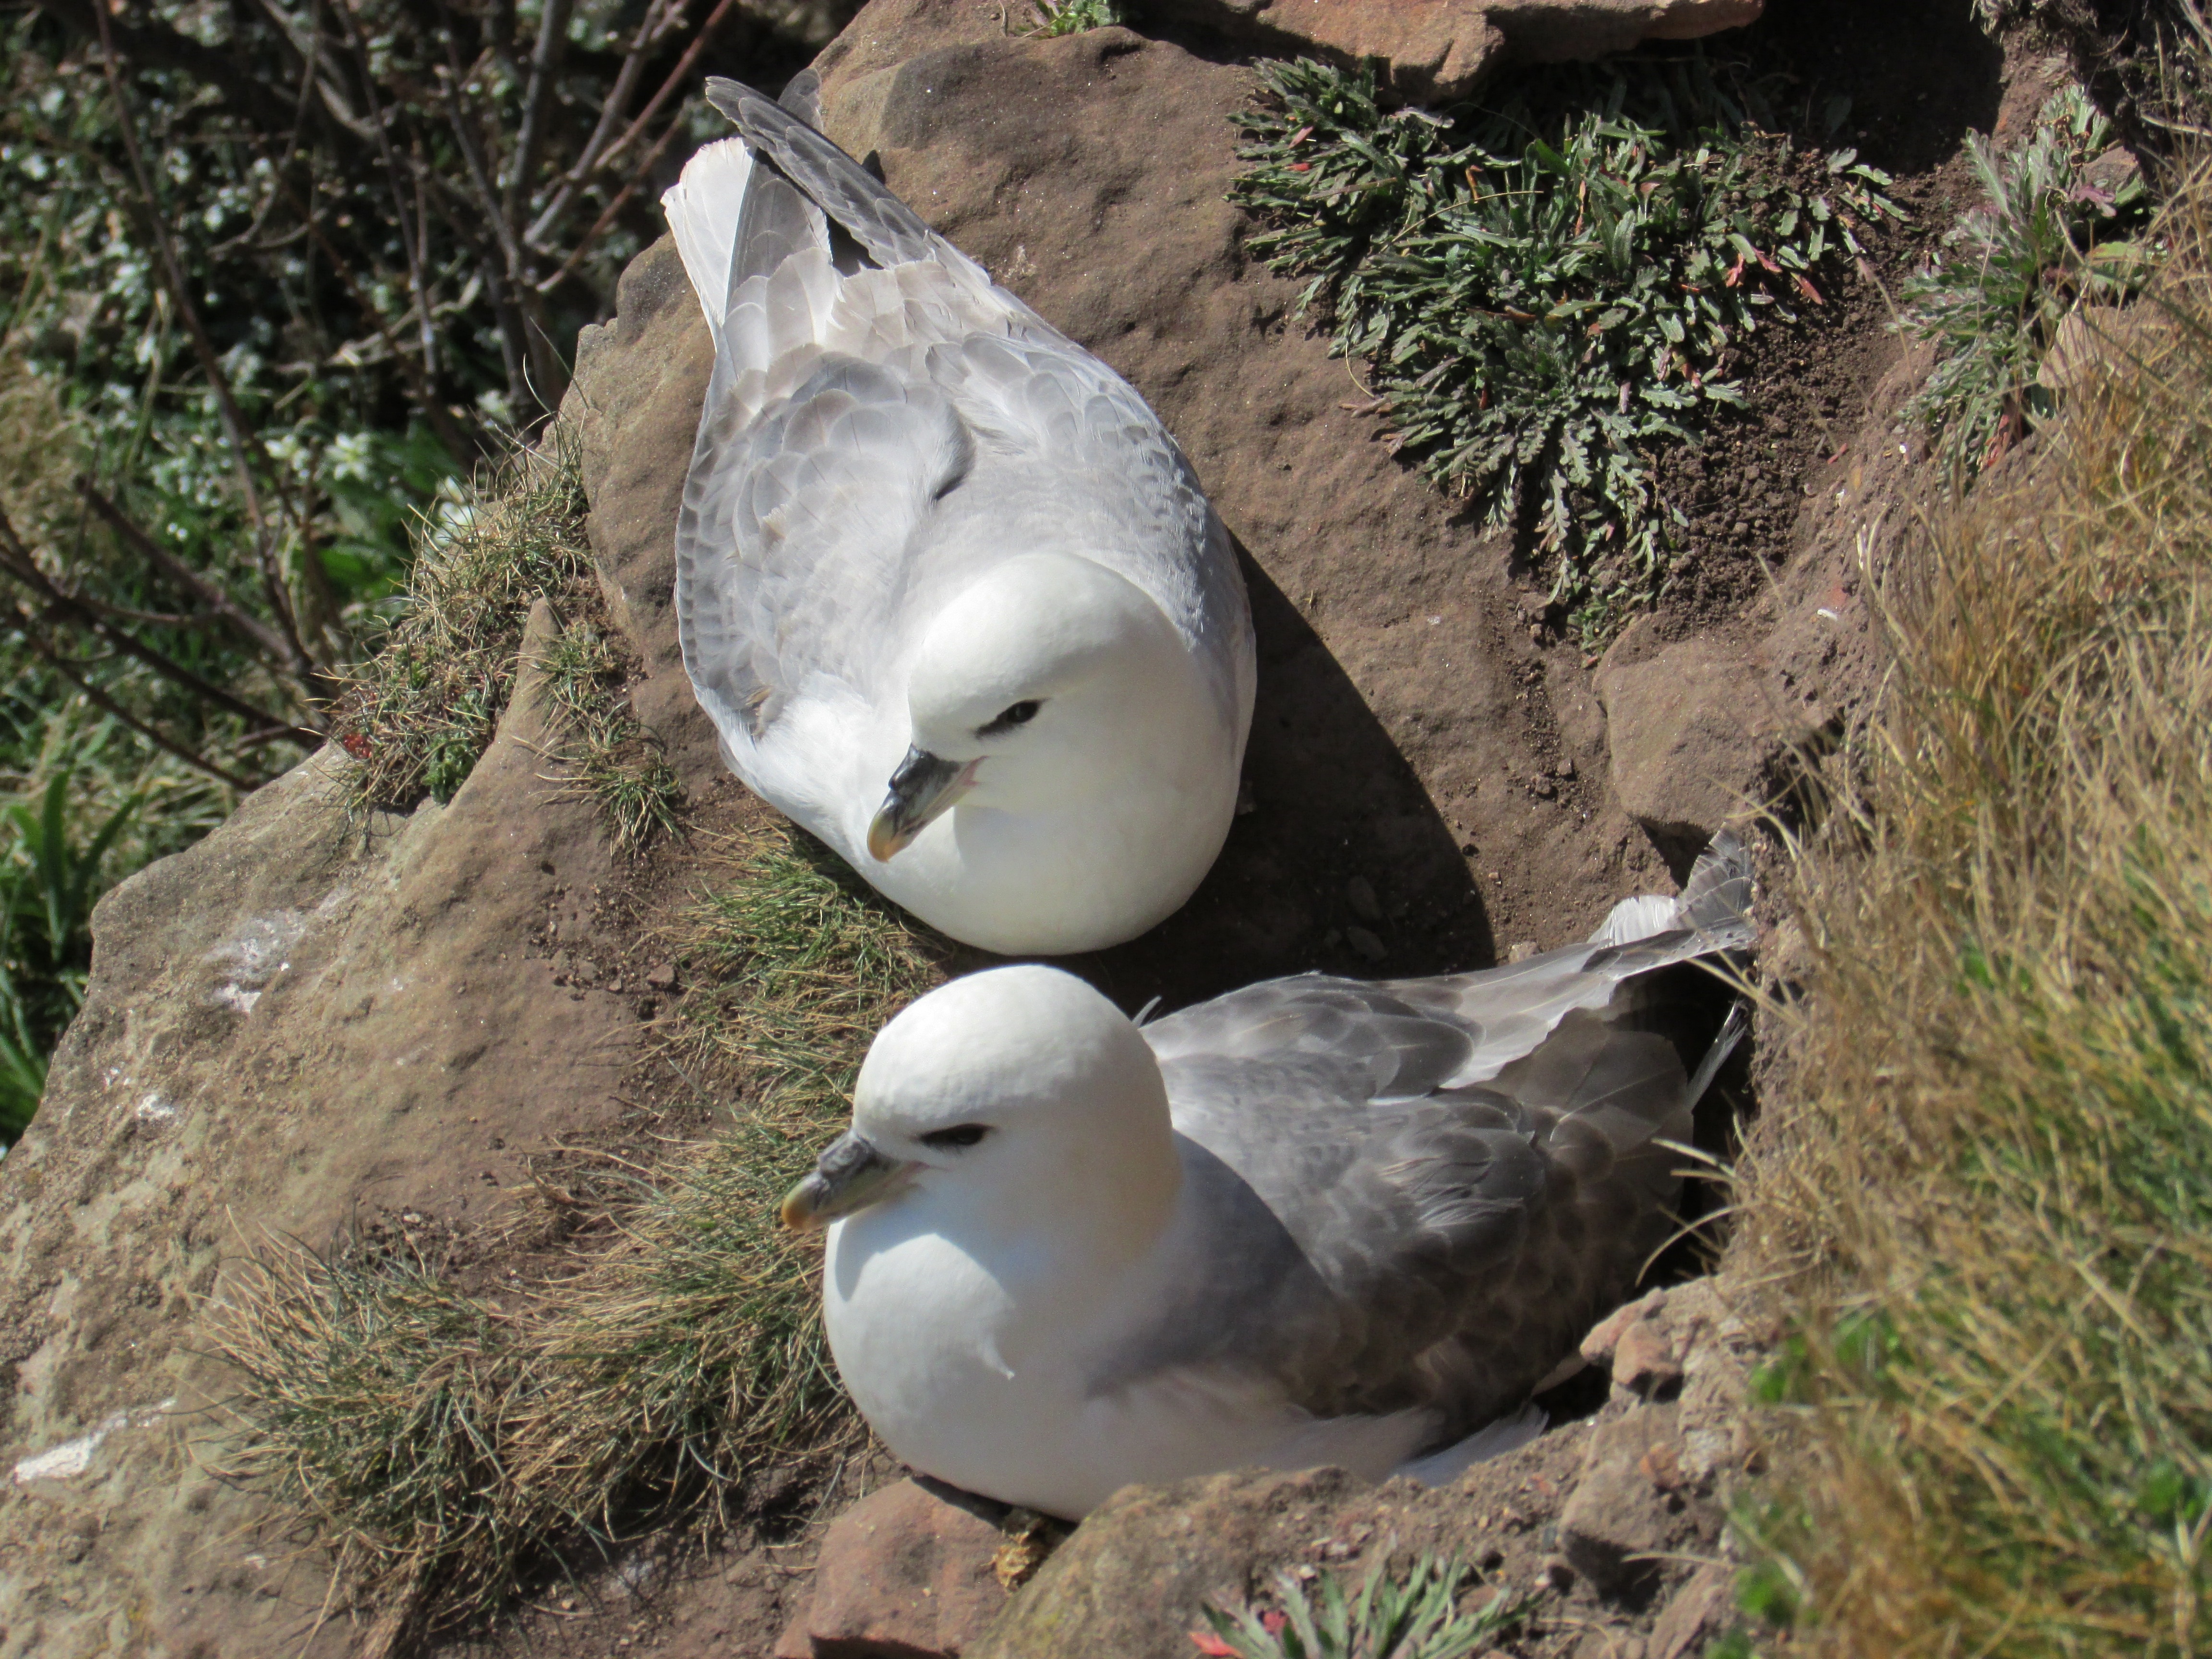
bird, coastal, seabird, cliff, wildlife, zoo, ledge, fauna, puffin, vertebrate, nest, nesting, charadriiformes, fulmars